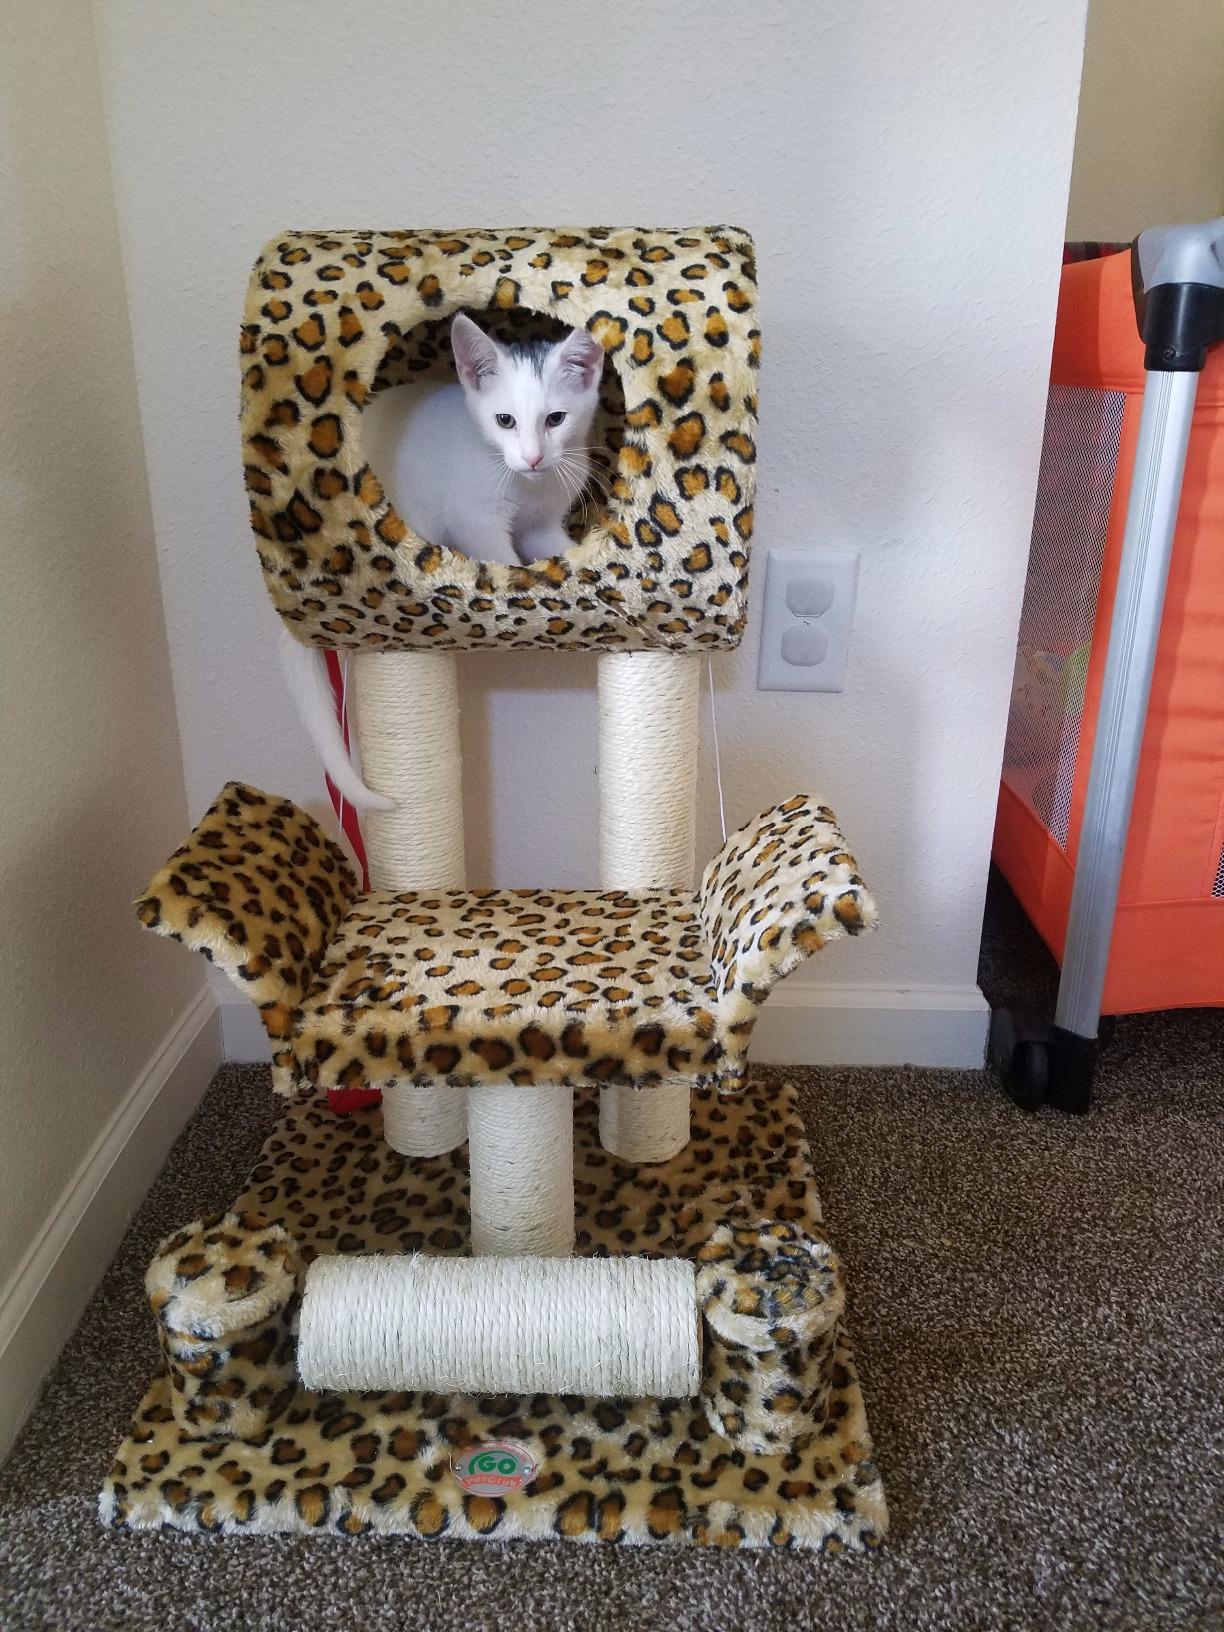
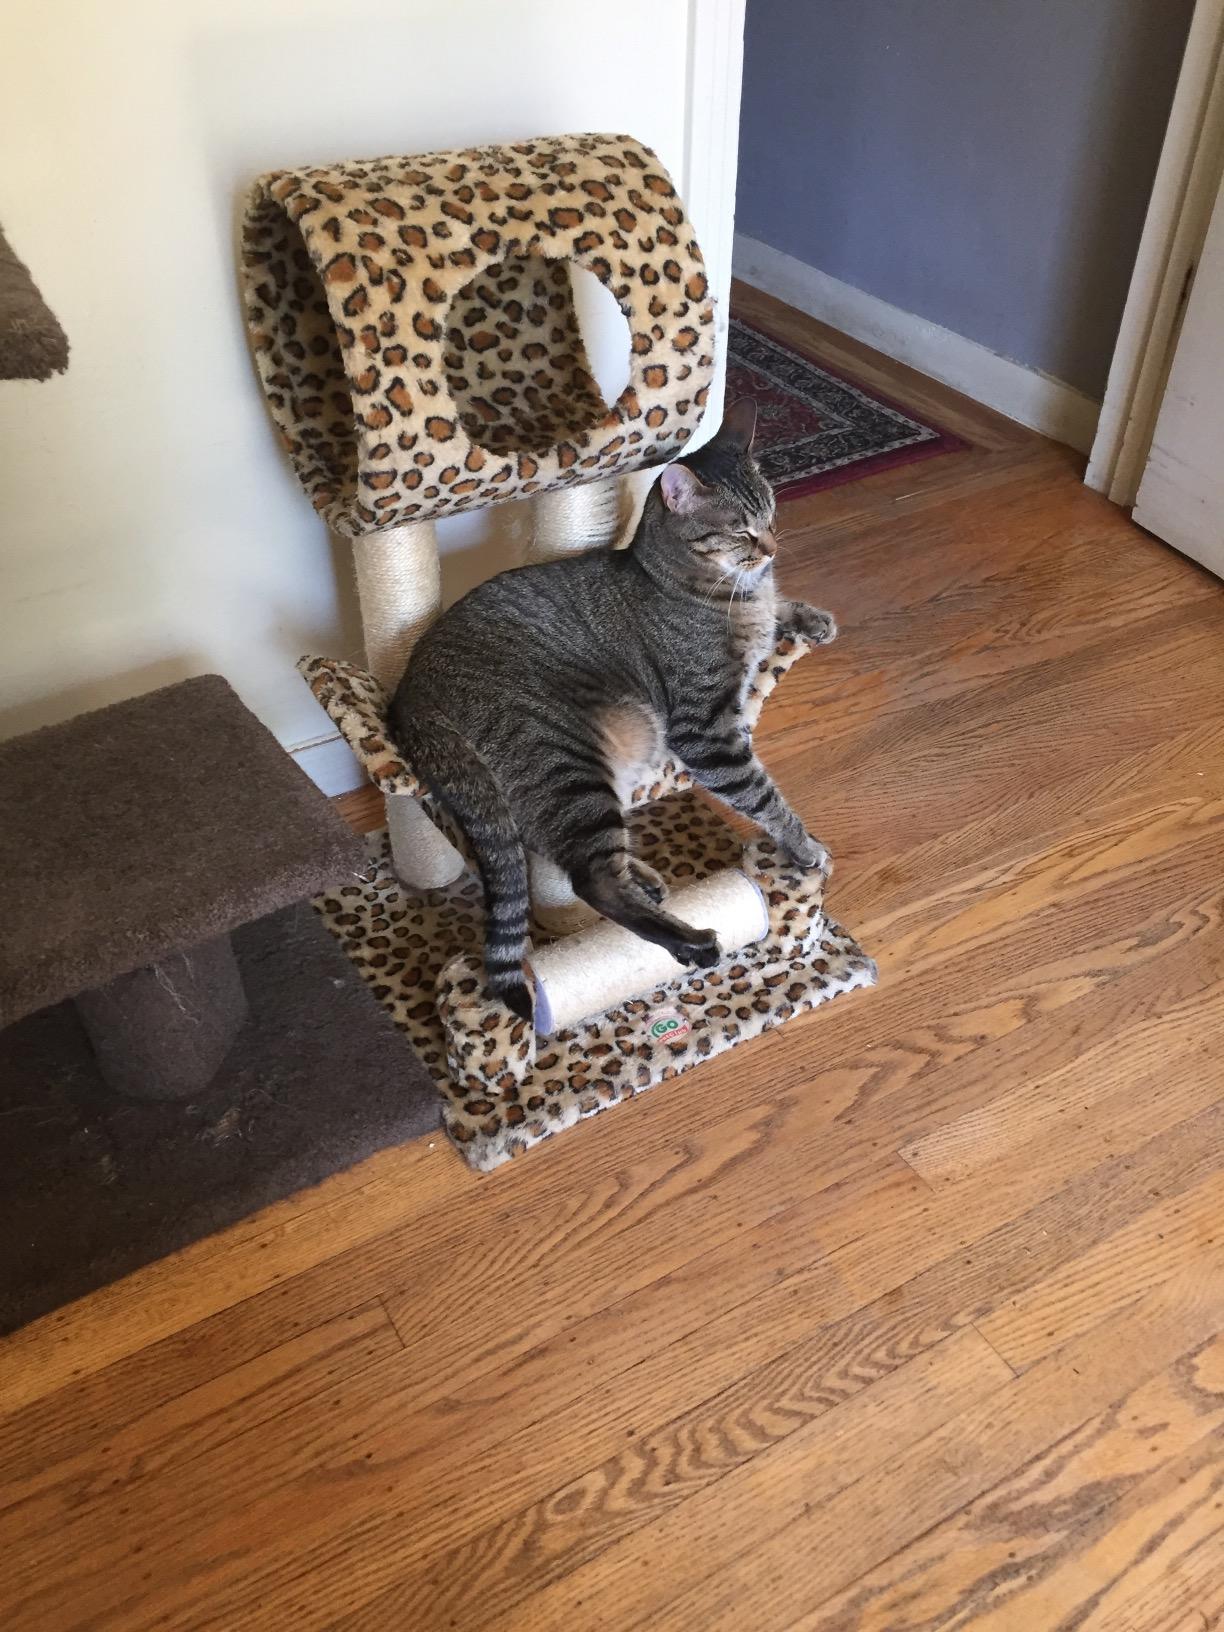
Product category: items_cat tree
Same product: yes